Punchball

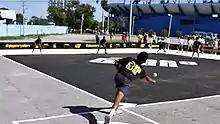
A Baseball5 batter hitting the ball punchball-style

Punchball is a sport spawned by and similar to baseball, but without a pitcher, catcher, or bat.